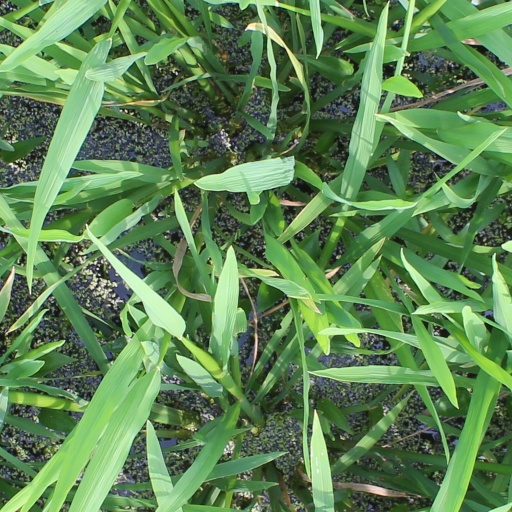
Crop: rice